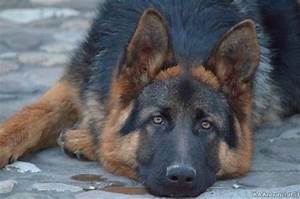
Label: dog